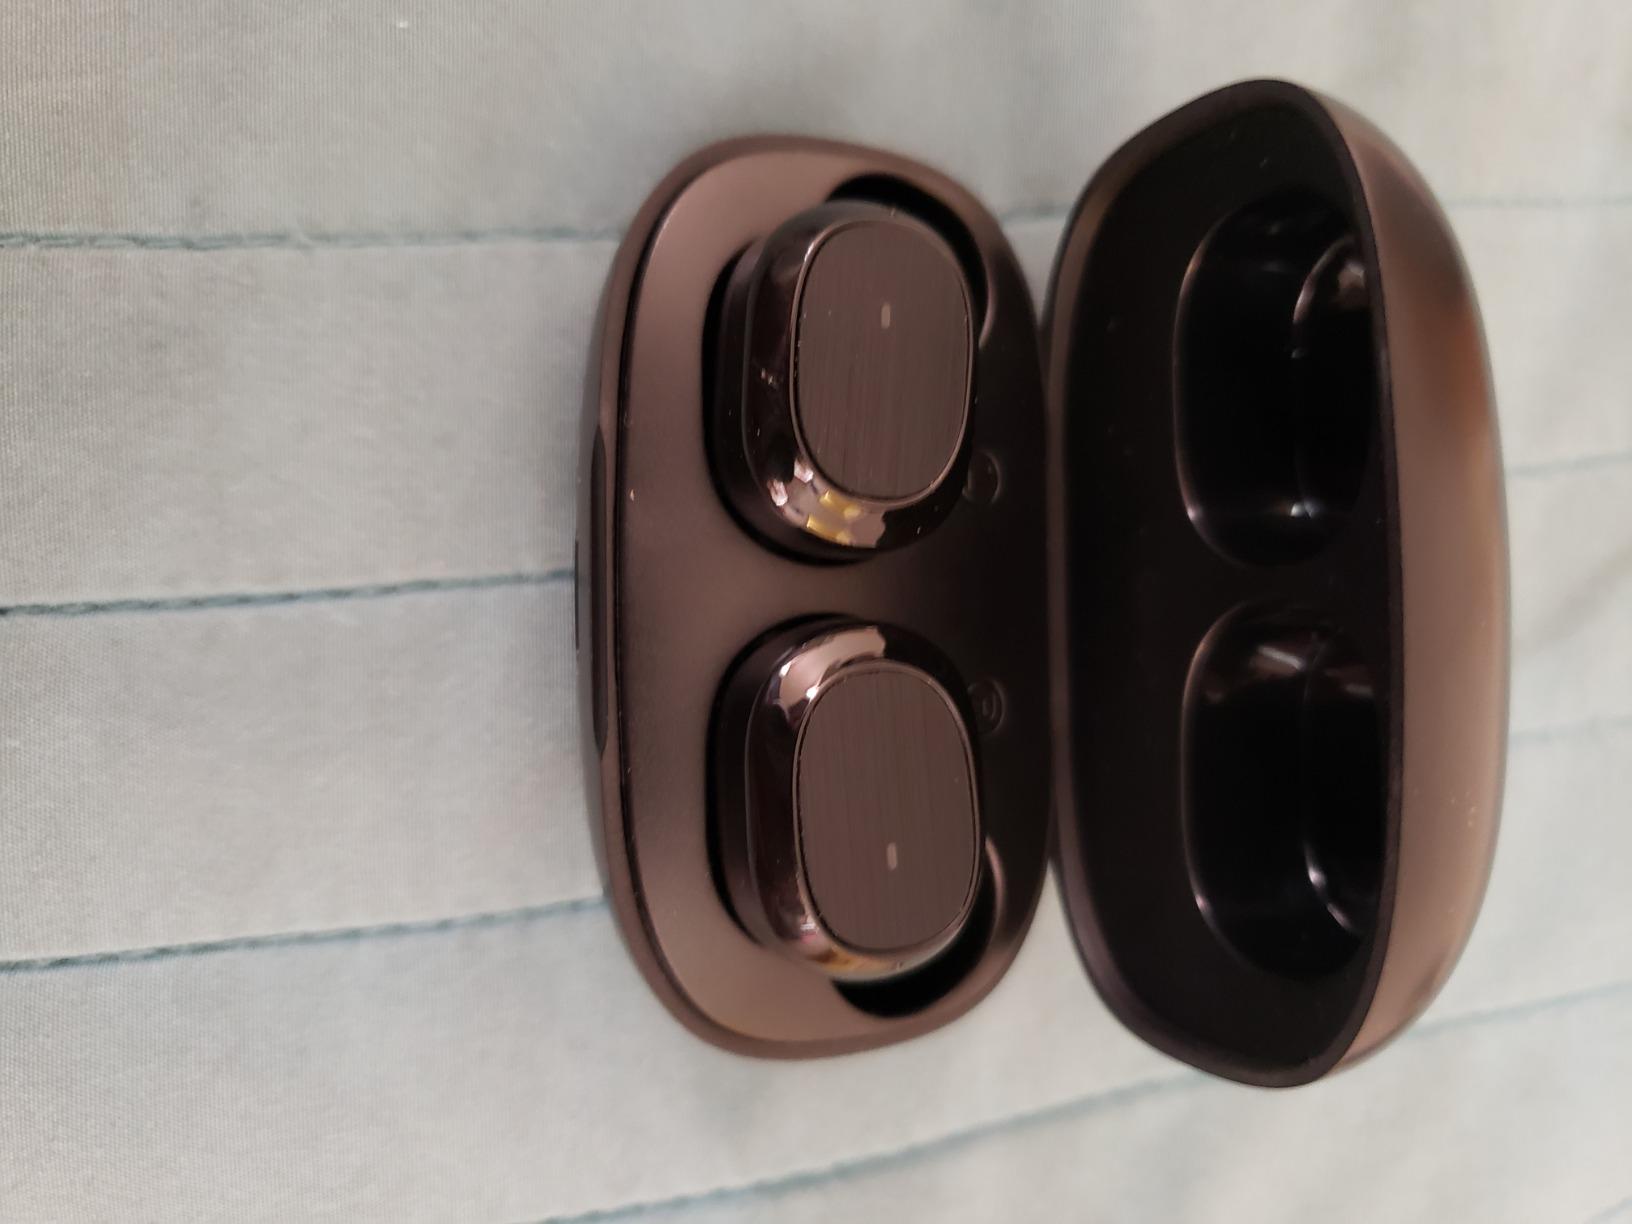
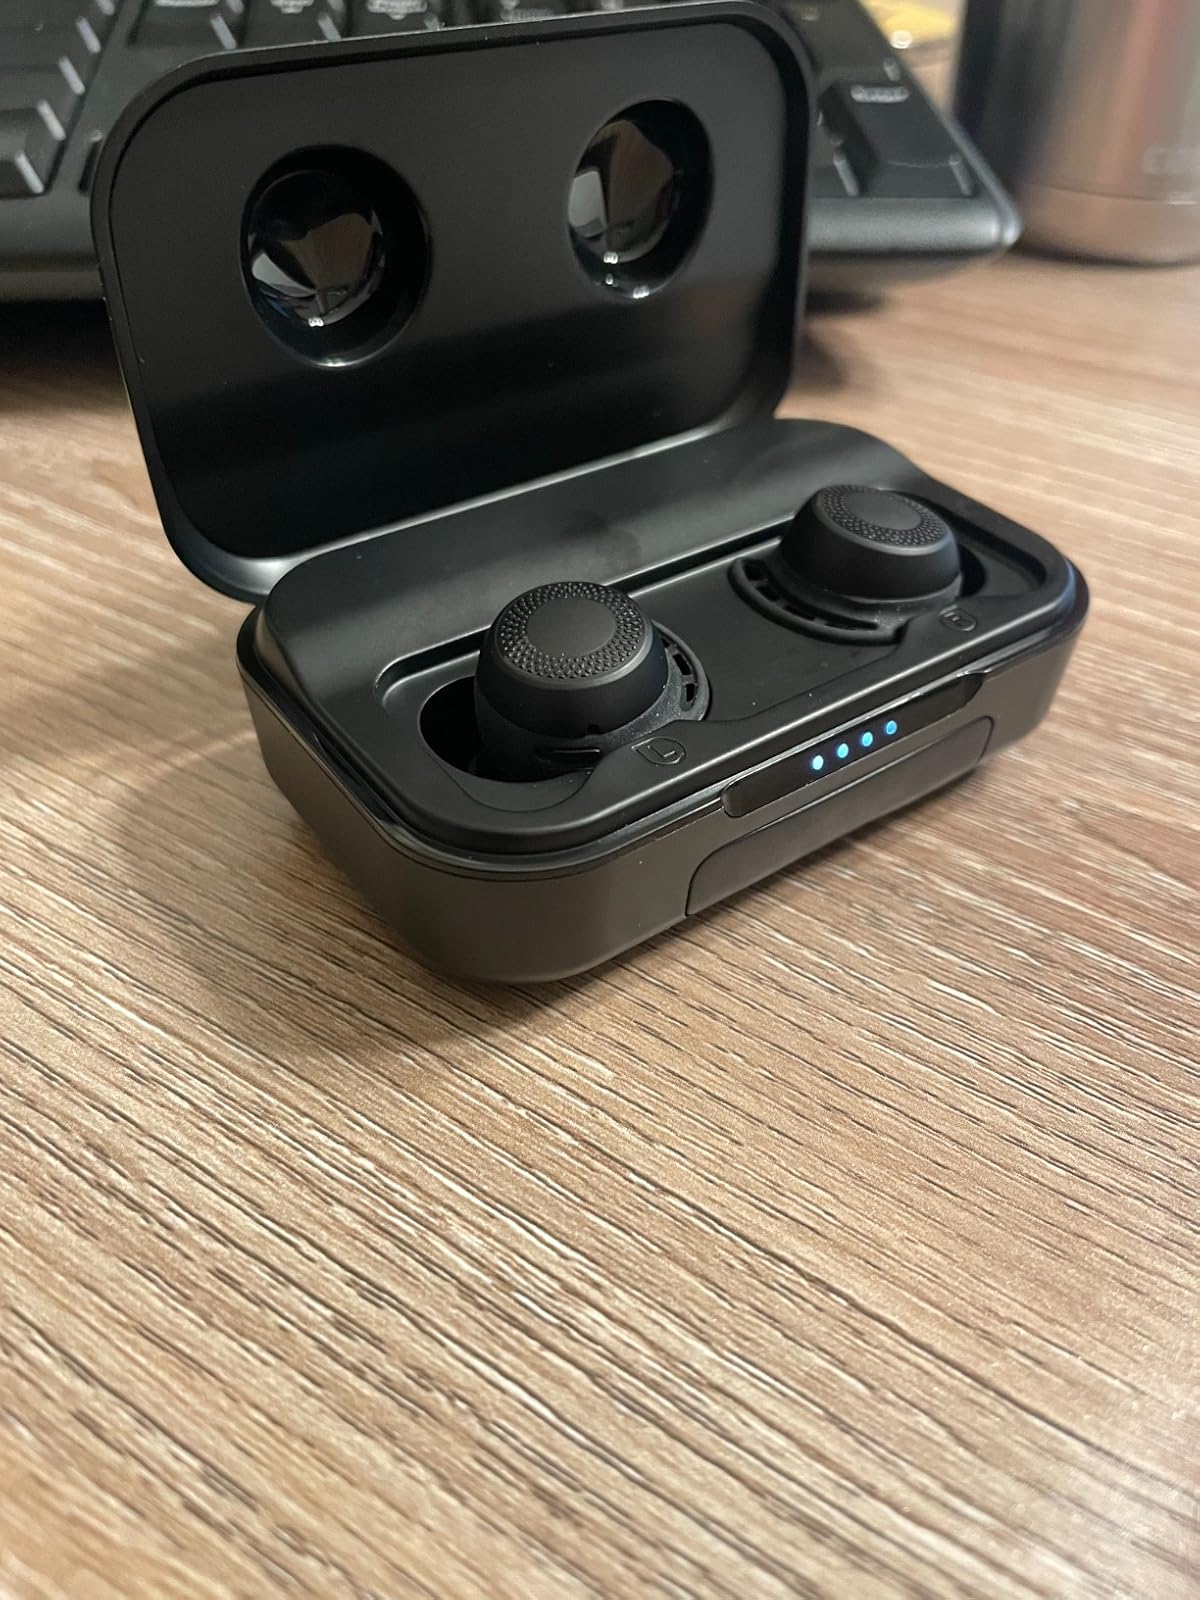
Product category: earbuds
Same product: no